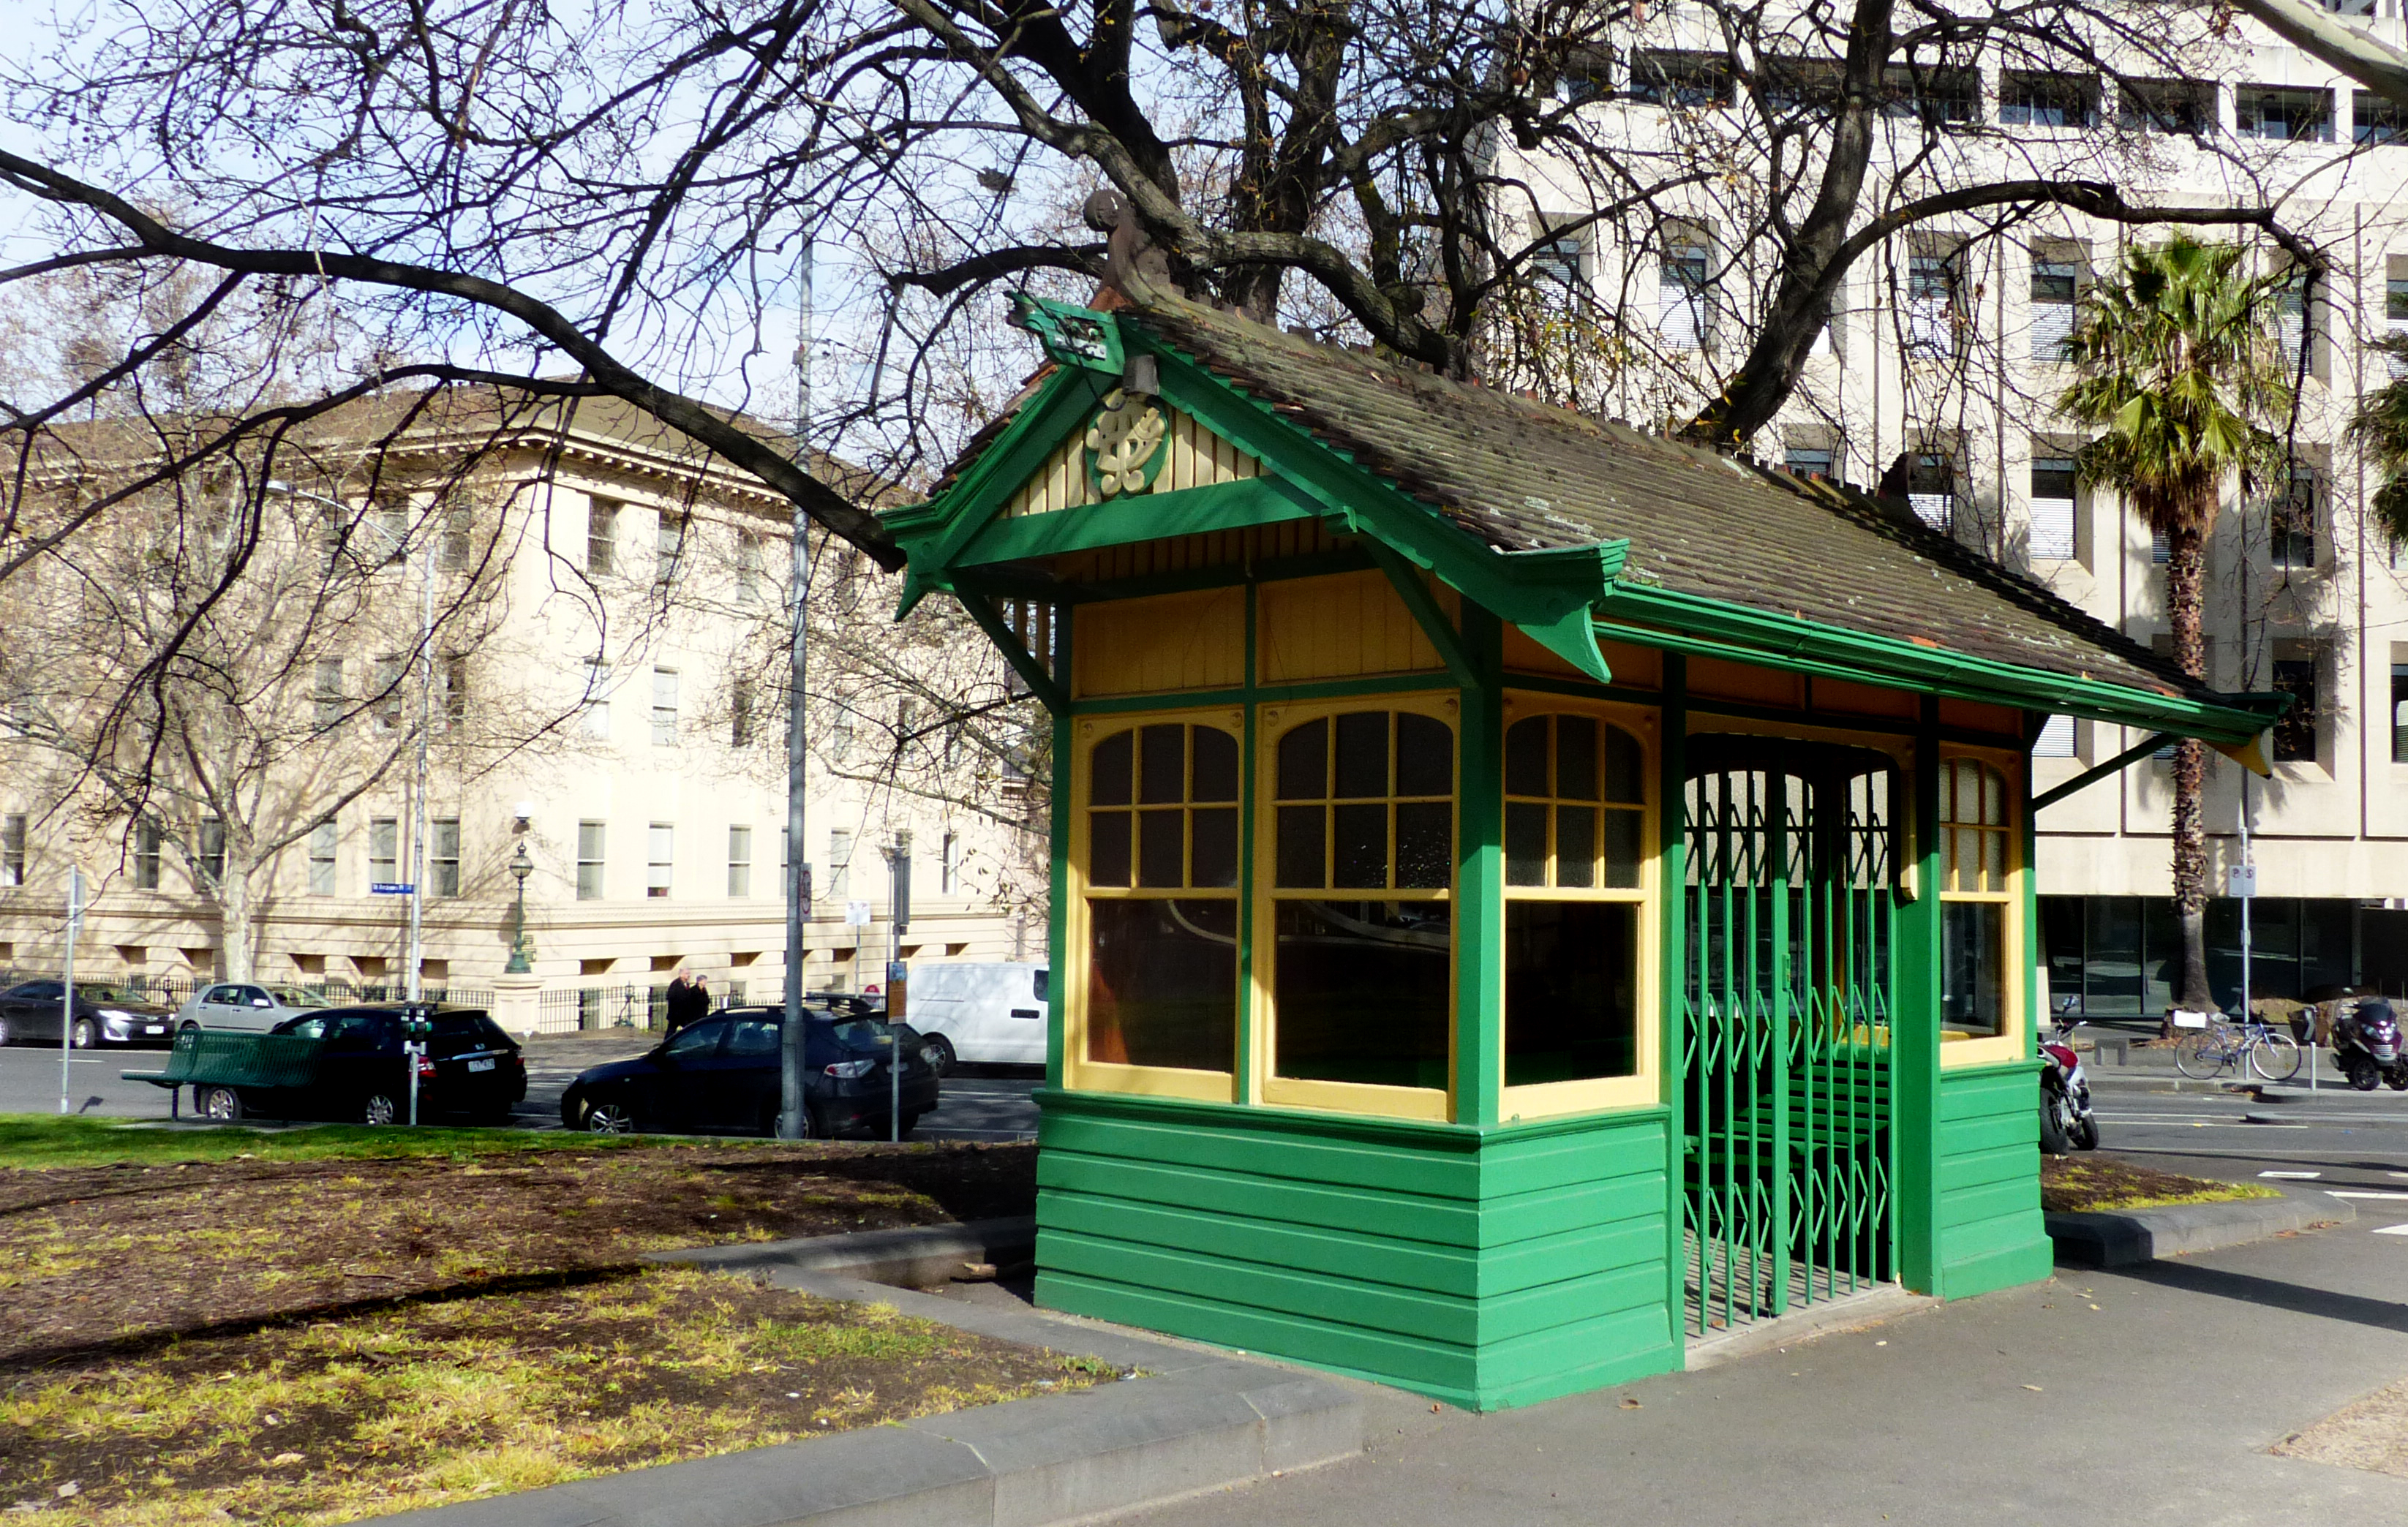
town, city, home, transport, green, train station, shrine, tramstop, lumixfz200, melbournearchitecture, tramsheltermelbourne, neighbourhood, residential area, rolling stock, outdoor structure